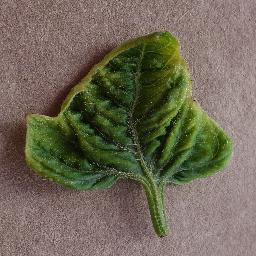
Label: Tomato___Tomato_Yellow_Leaf_Curl_Virus